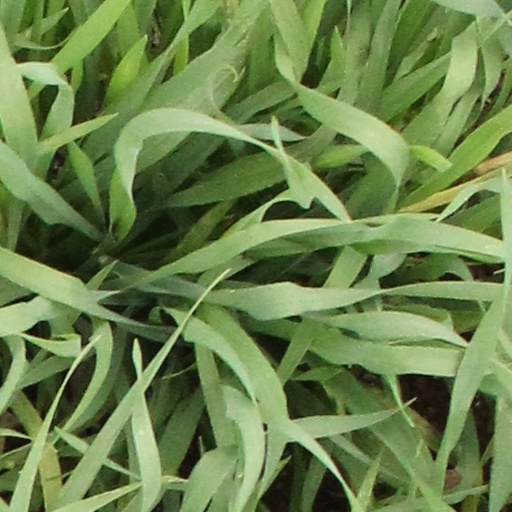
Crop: wheat